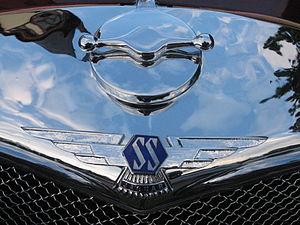
La SS100 ou Jaguar SS100 est un modèle d'automobile du constructeur britannique SS Cars Ltd. construite entre 1935 et 1941.
SS Cars est un constructeur automobile anglais fondé en 1922 et disparu en 1945. L'entreprise est initialement gérée et en grande partie détenue par William Lyons et son partenaire et cofondateur William Walmsley. Elle produit des berlines de sport de 1934 à la déclaration de guerre en 1940 ainsi que quelques voitures de sport décapotables à deux places à partir de mars 1935, Walmsley ayant vendu l'intégralité de ses parts en janvier 1935. Le 23 mars 1945, la dénomination commerciale « SS Cars Ltd. » est modifiée pour devenir « Jaguar Cars Limited ».